Orange-spotted grouper

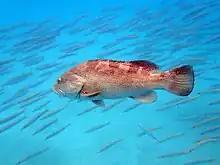
"Epinephelus coioides" at Heron Island, Australia

The orange-spotted grouper has an elongate body which has a standard length that is 2.9 to 3.7 times its depth. The dorsal profile of the head is flat or slightly convex between the eyes, the preopercle has enlarged serrations at its angle and a shallow notch just above the angle. The upper margin of the gill cover may be straight or slightly convex. The dorsal fin contains 11 spines and 13-16 soft rays while the anal fin has 3 spines and 8 soft rays. The membranes between the dorsal fin spines are obviously incised. The caudal fin is rounded. There are 58-65 scales in the lateral line. The head and body are light brown on the back lightening to whitish on the underparts. There are four oblique "H-shaped" dark markings on the flanks and 3-4 dark saddle like blotches along the back while the head, body and fins are covered in numerous small brown or orange spots. The spots are larger and less numerous in juveniles, shrinking in size and multiplying in number as the fish grows. The maximum published total length is and the maximum weight is .